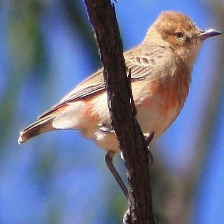
Species: CRIMSON CHAT
Scientific name: EPTHIANURA TRICOLOR